Burning of Parliament

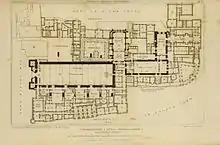
Plan of the Palace of Westminster in 1834, showing the position of the House of Lords (in the White Chamber), the House of Commons (in St Stephen's Chapel), Westminster Hall, the Painted Chamber, the Speaker's House and the Exchequer.

The Palace of Westminster originally dates from the early eleventh century when Canute the Great built his royal residence on the north side of the River Thames. Successive kings added to the complex: Edward the Confessor built Westminster Abbey; William the Conqueror began building a new palace; his son, William Rufus, continued the process, which included Westminster Hall, started in 1097; Henry III built new buildings for the Exchequer—the taxation and revenue gathering department of the country—in 1270 and the Court of Common Pleas, along with the Court of King's Bench and Court of Chancery. By 1245 the King's throne was present in the palace, which signified that the building was at the centre of English royal administration.